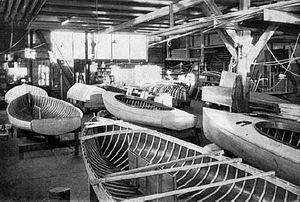
Dériveurs olympiques Finn en construction dans un chantier danois
Un monotype est un modèle de voilier dont tous les exemplaires sont construits suivant les mêmes plans de coque, de gréement et respectant des spécifications précises sur les échantillonnages, afin d'obtenir des bateaux identiques. La monotypie est principalement destinée à faire courir des régates où le classement d'un équipage n'est fonction que de ses propres qualités et non pas de celles du bateau, donc ni de l'architecte, ni du constructeur. La monotypie a aussi été développée à des fins d'économie, la réduction du coût de construction par la fabrication en série permettant une démocratisation de la compétition à voile.